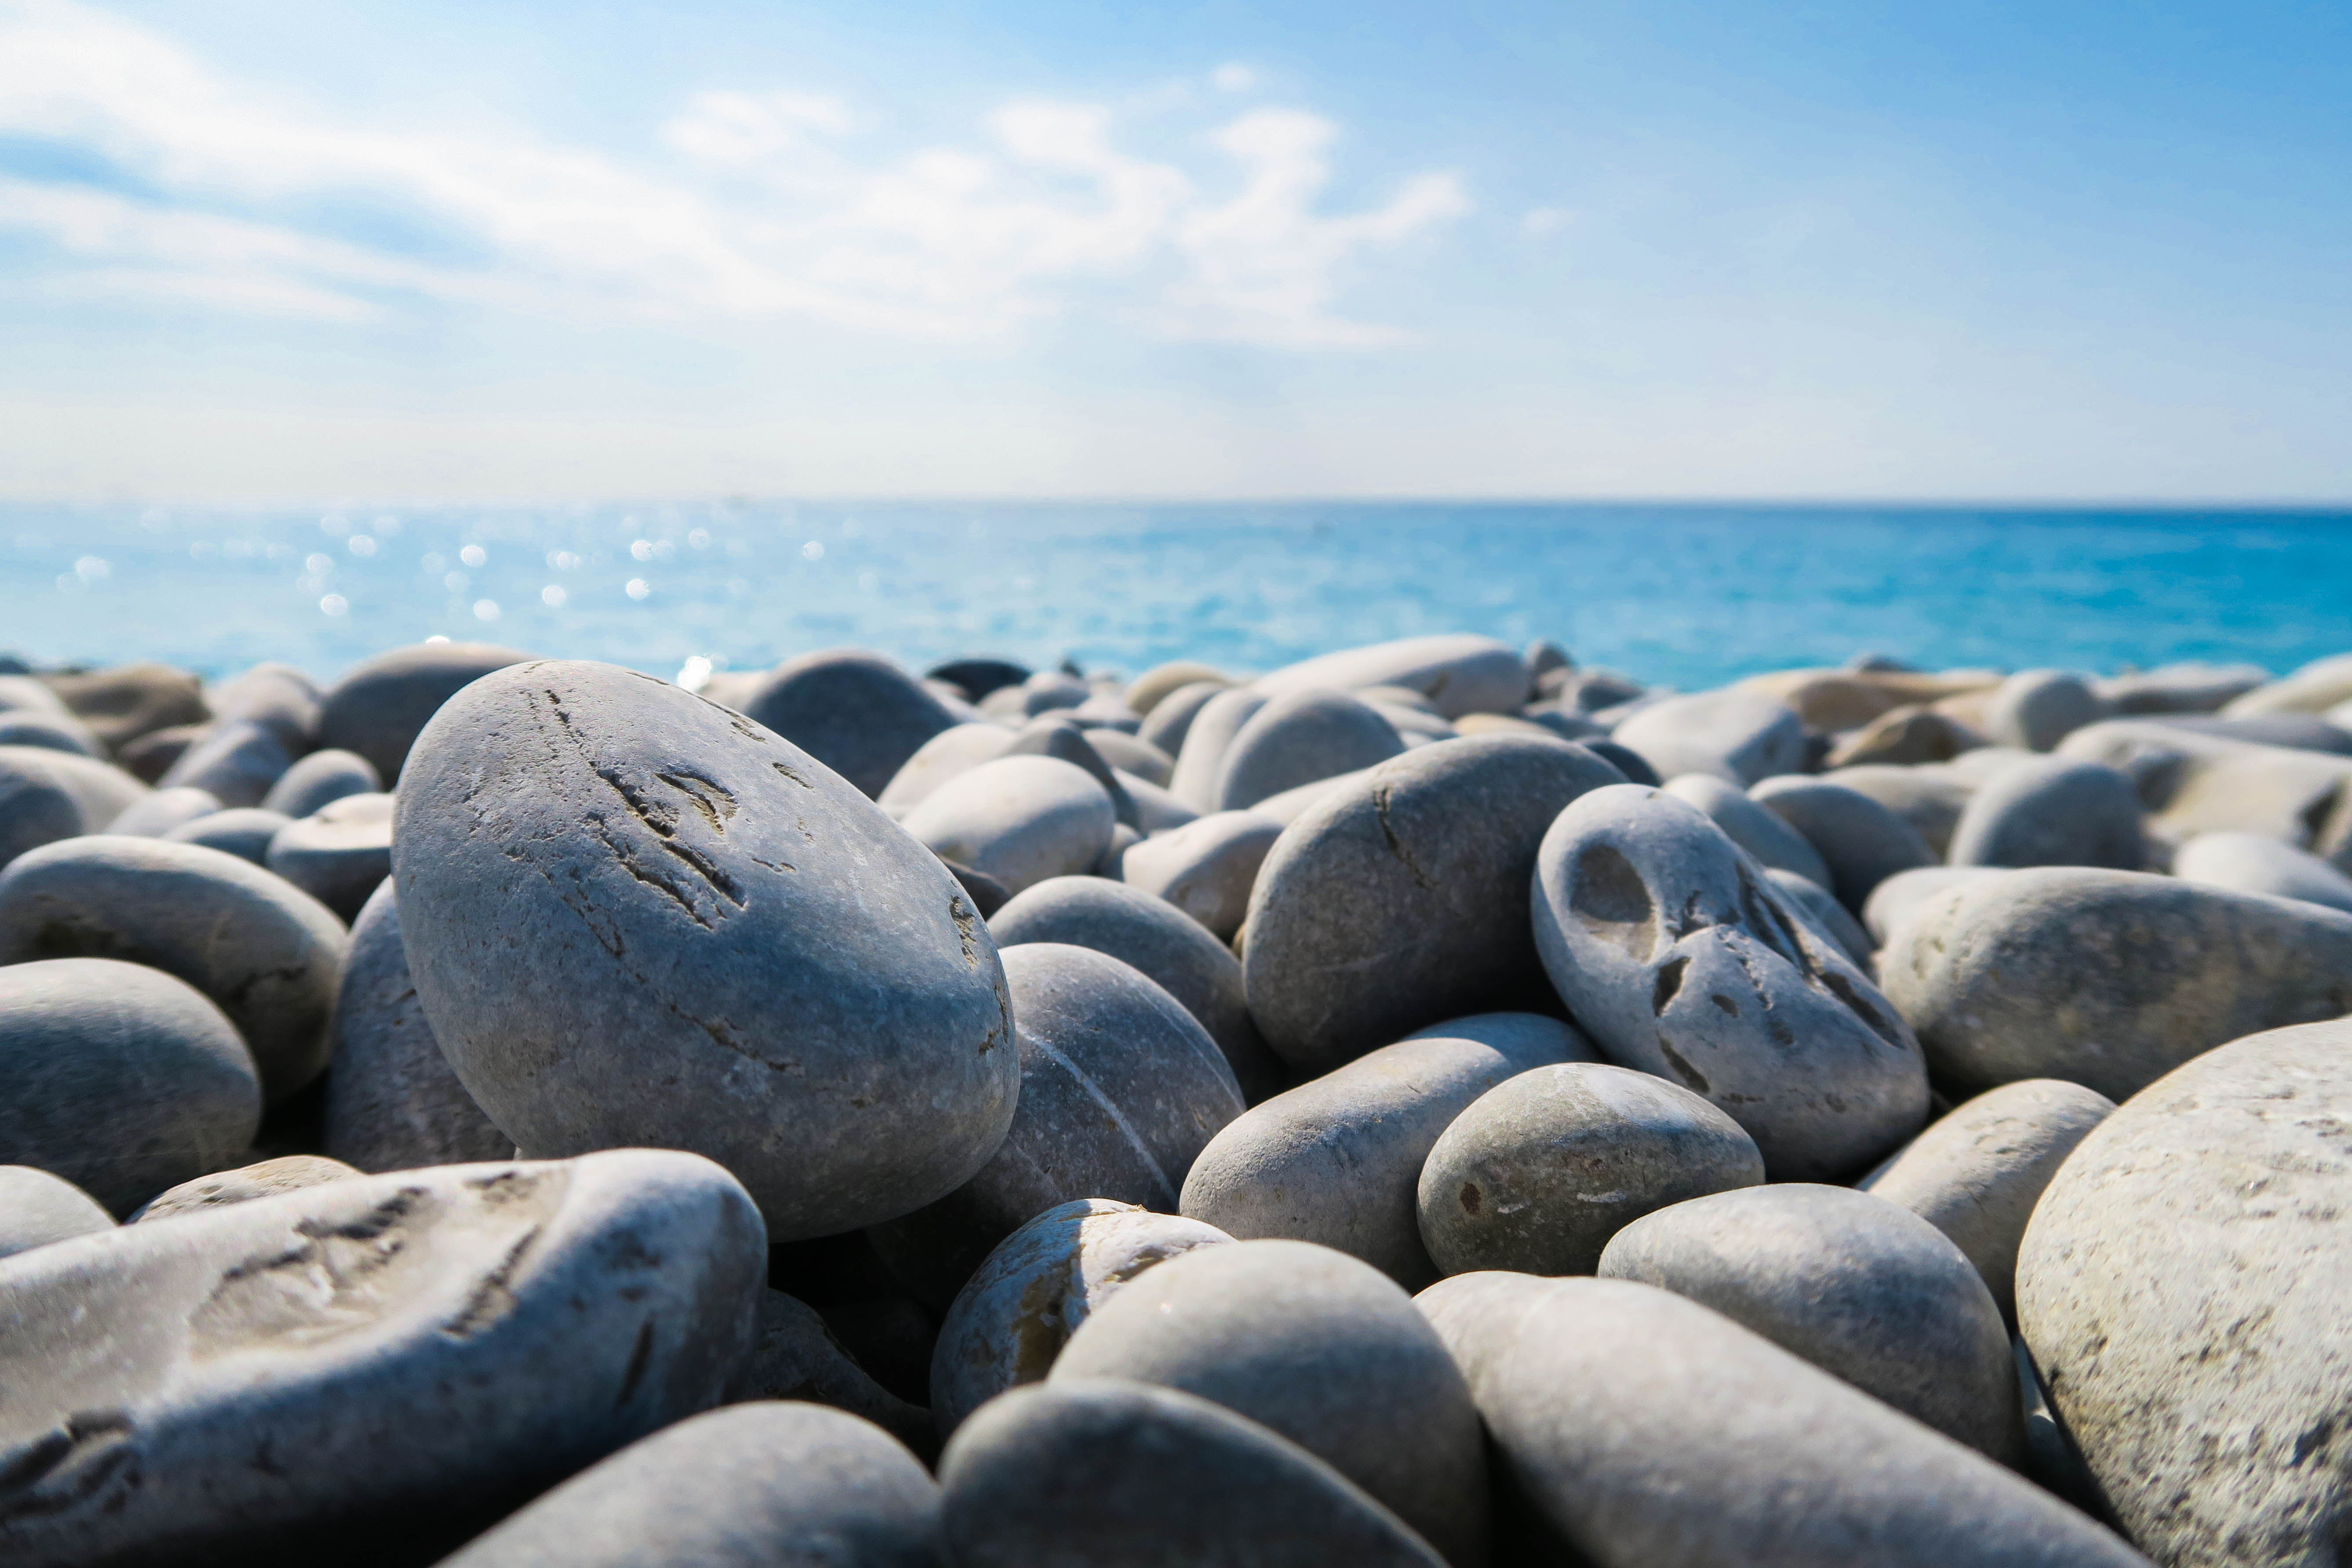
beach, sea, coast, sand, rock, ocean, shore, pebble, blue, material, stones, pebbles, breakwater, wind wave